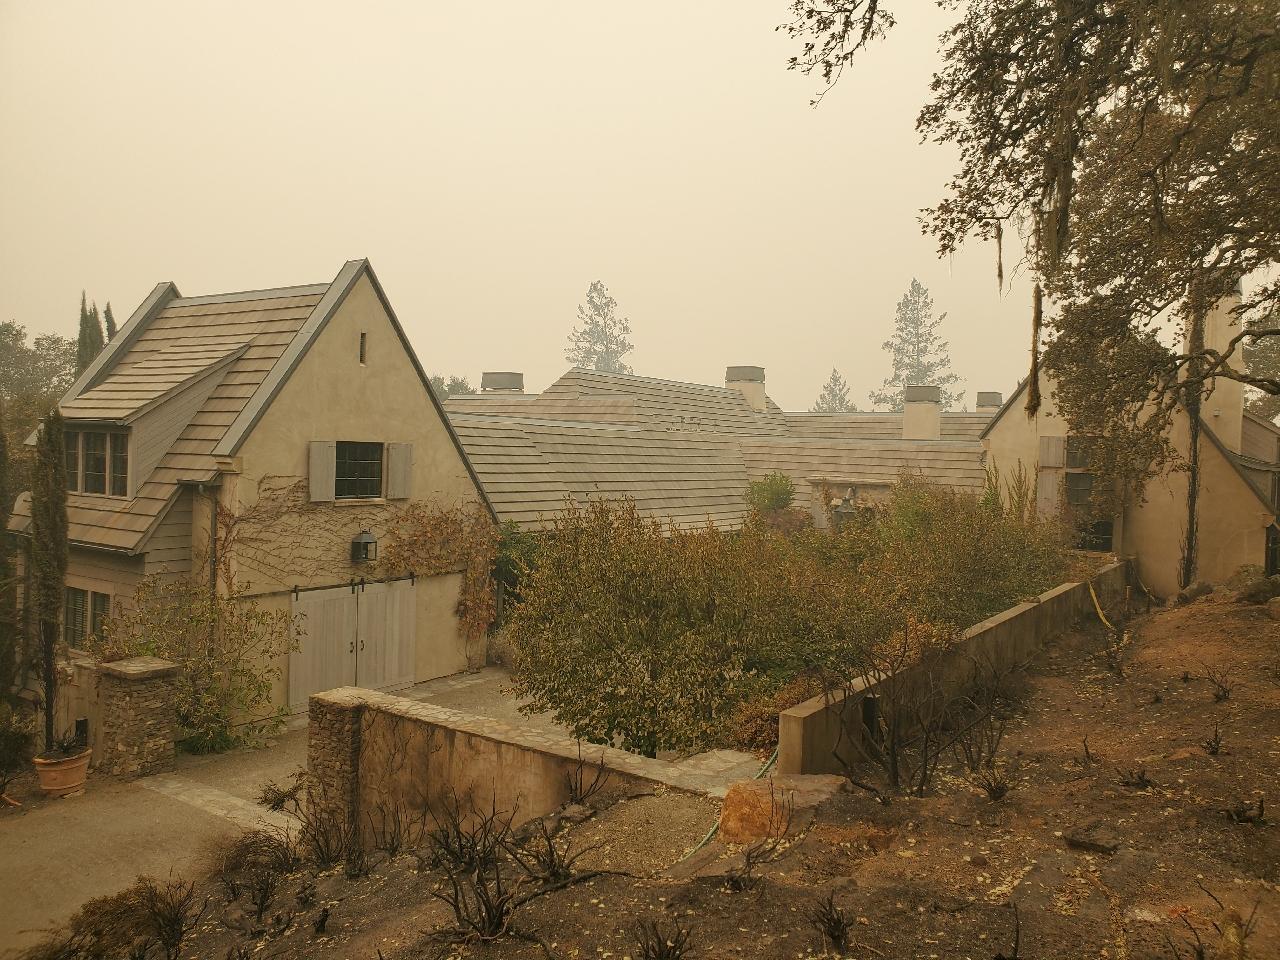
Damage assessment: affected